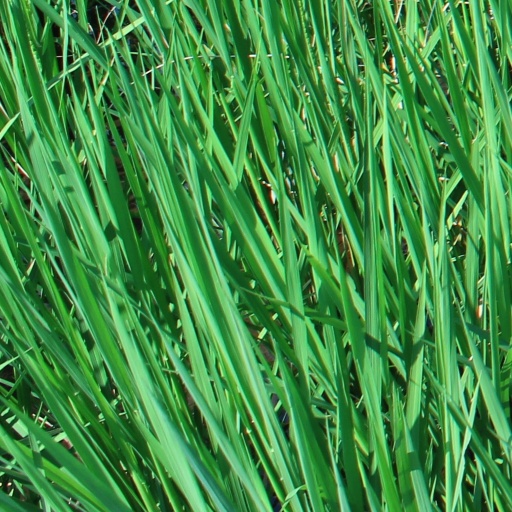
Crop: rice